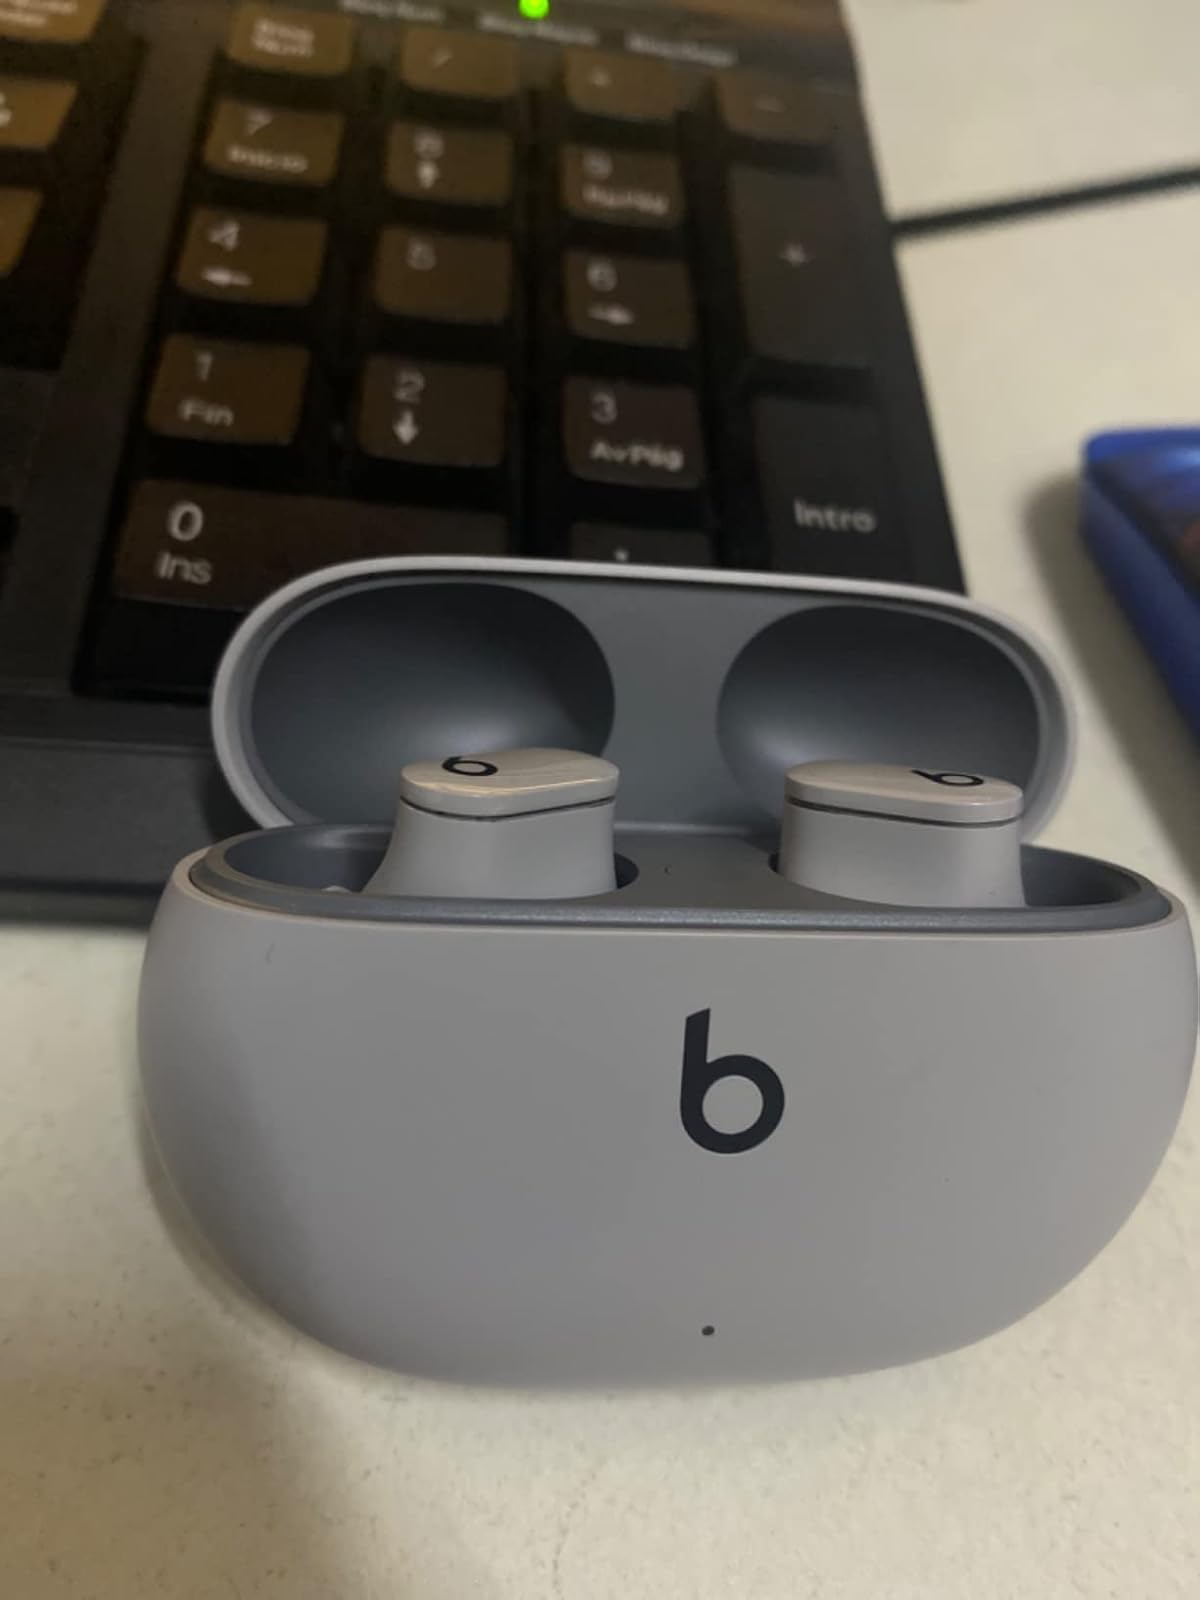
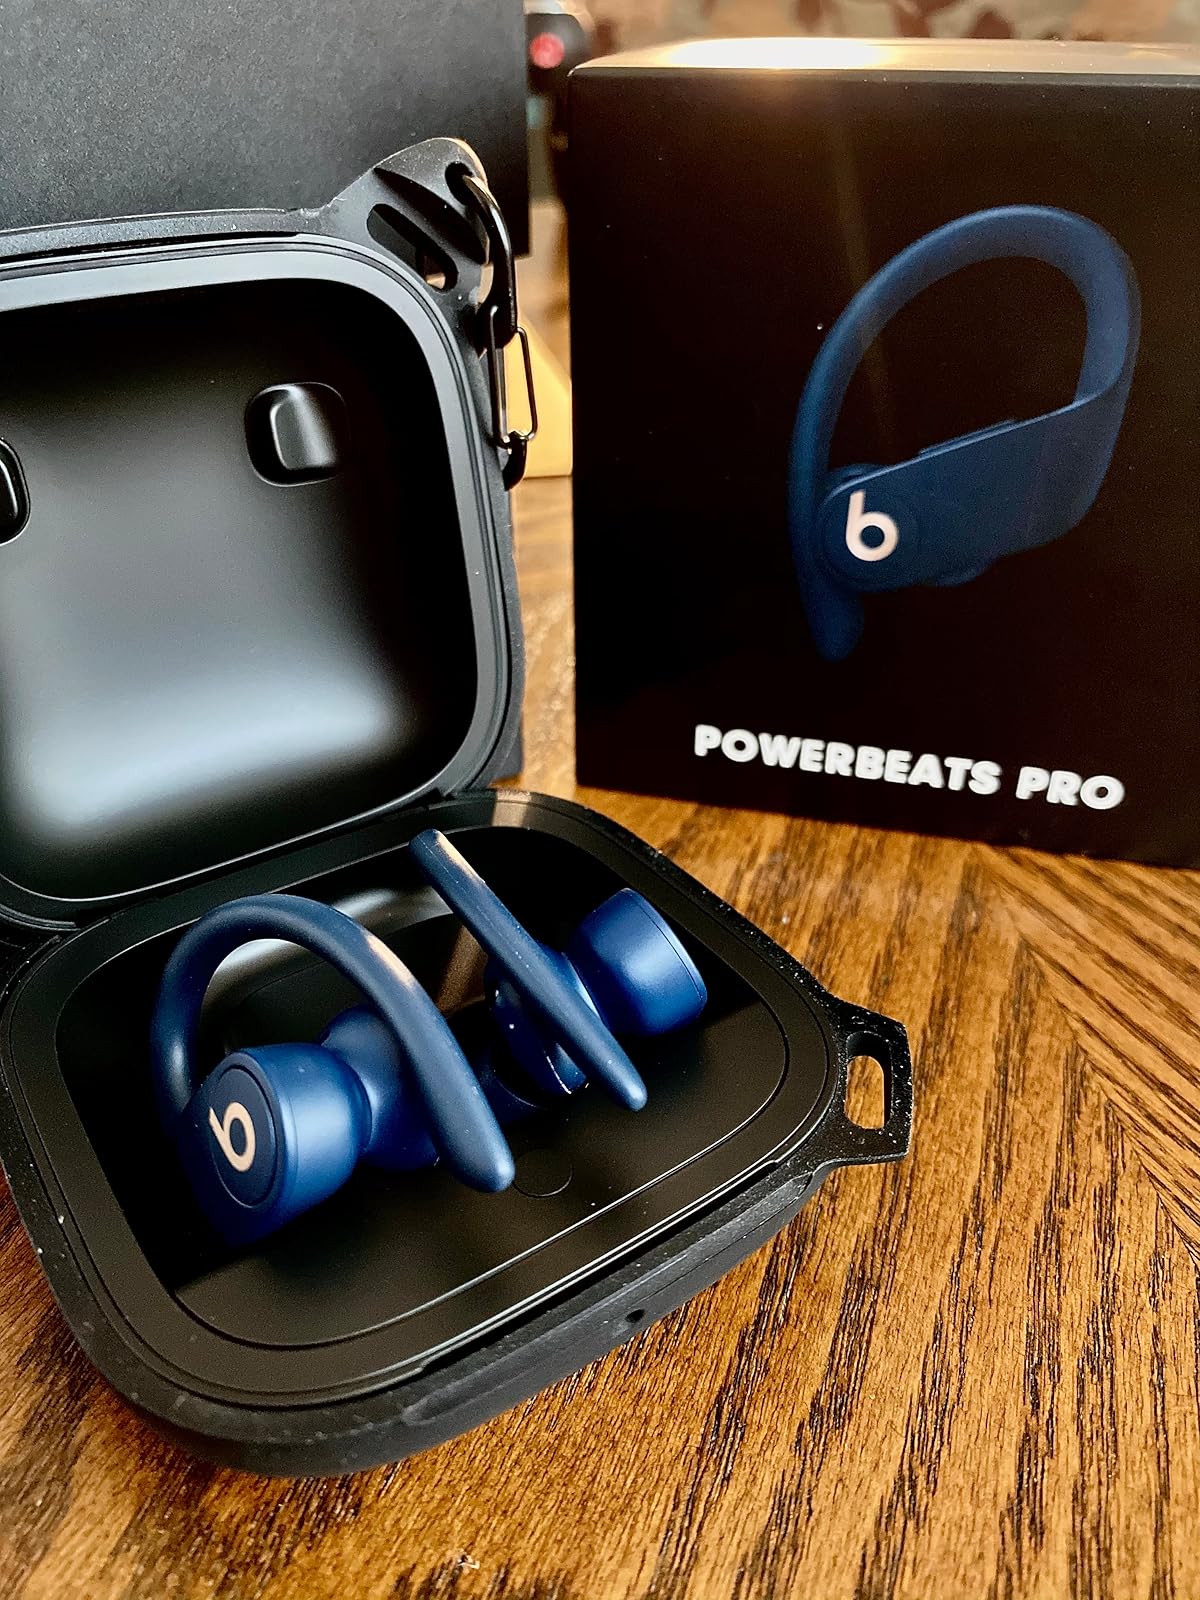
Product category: earbuds
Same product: no